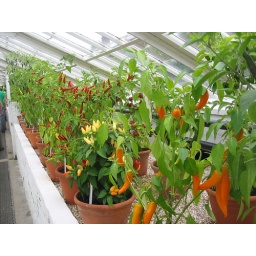
the exibition display in the (very hot) glass house at westdean chilli fiesta